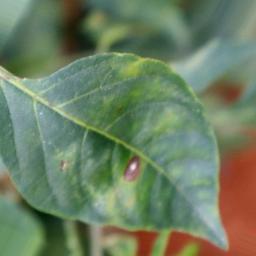
Label: cercospora